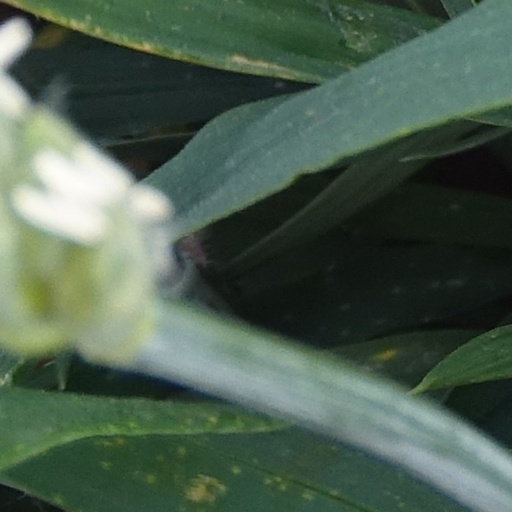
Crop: wheat